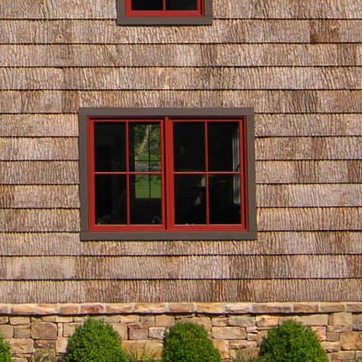
Material: glass